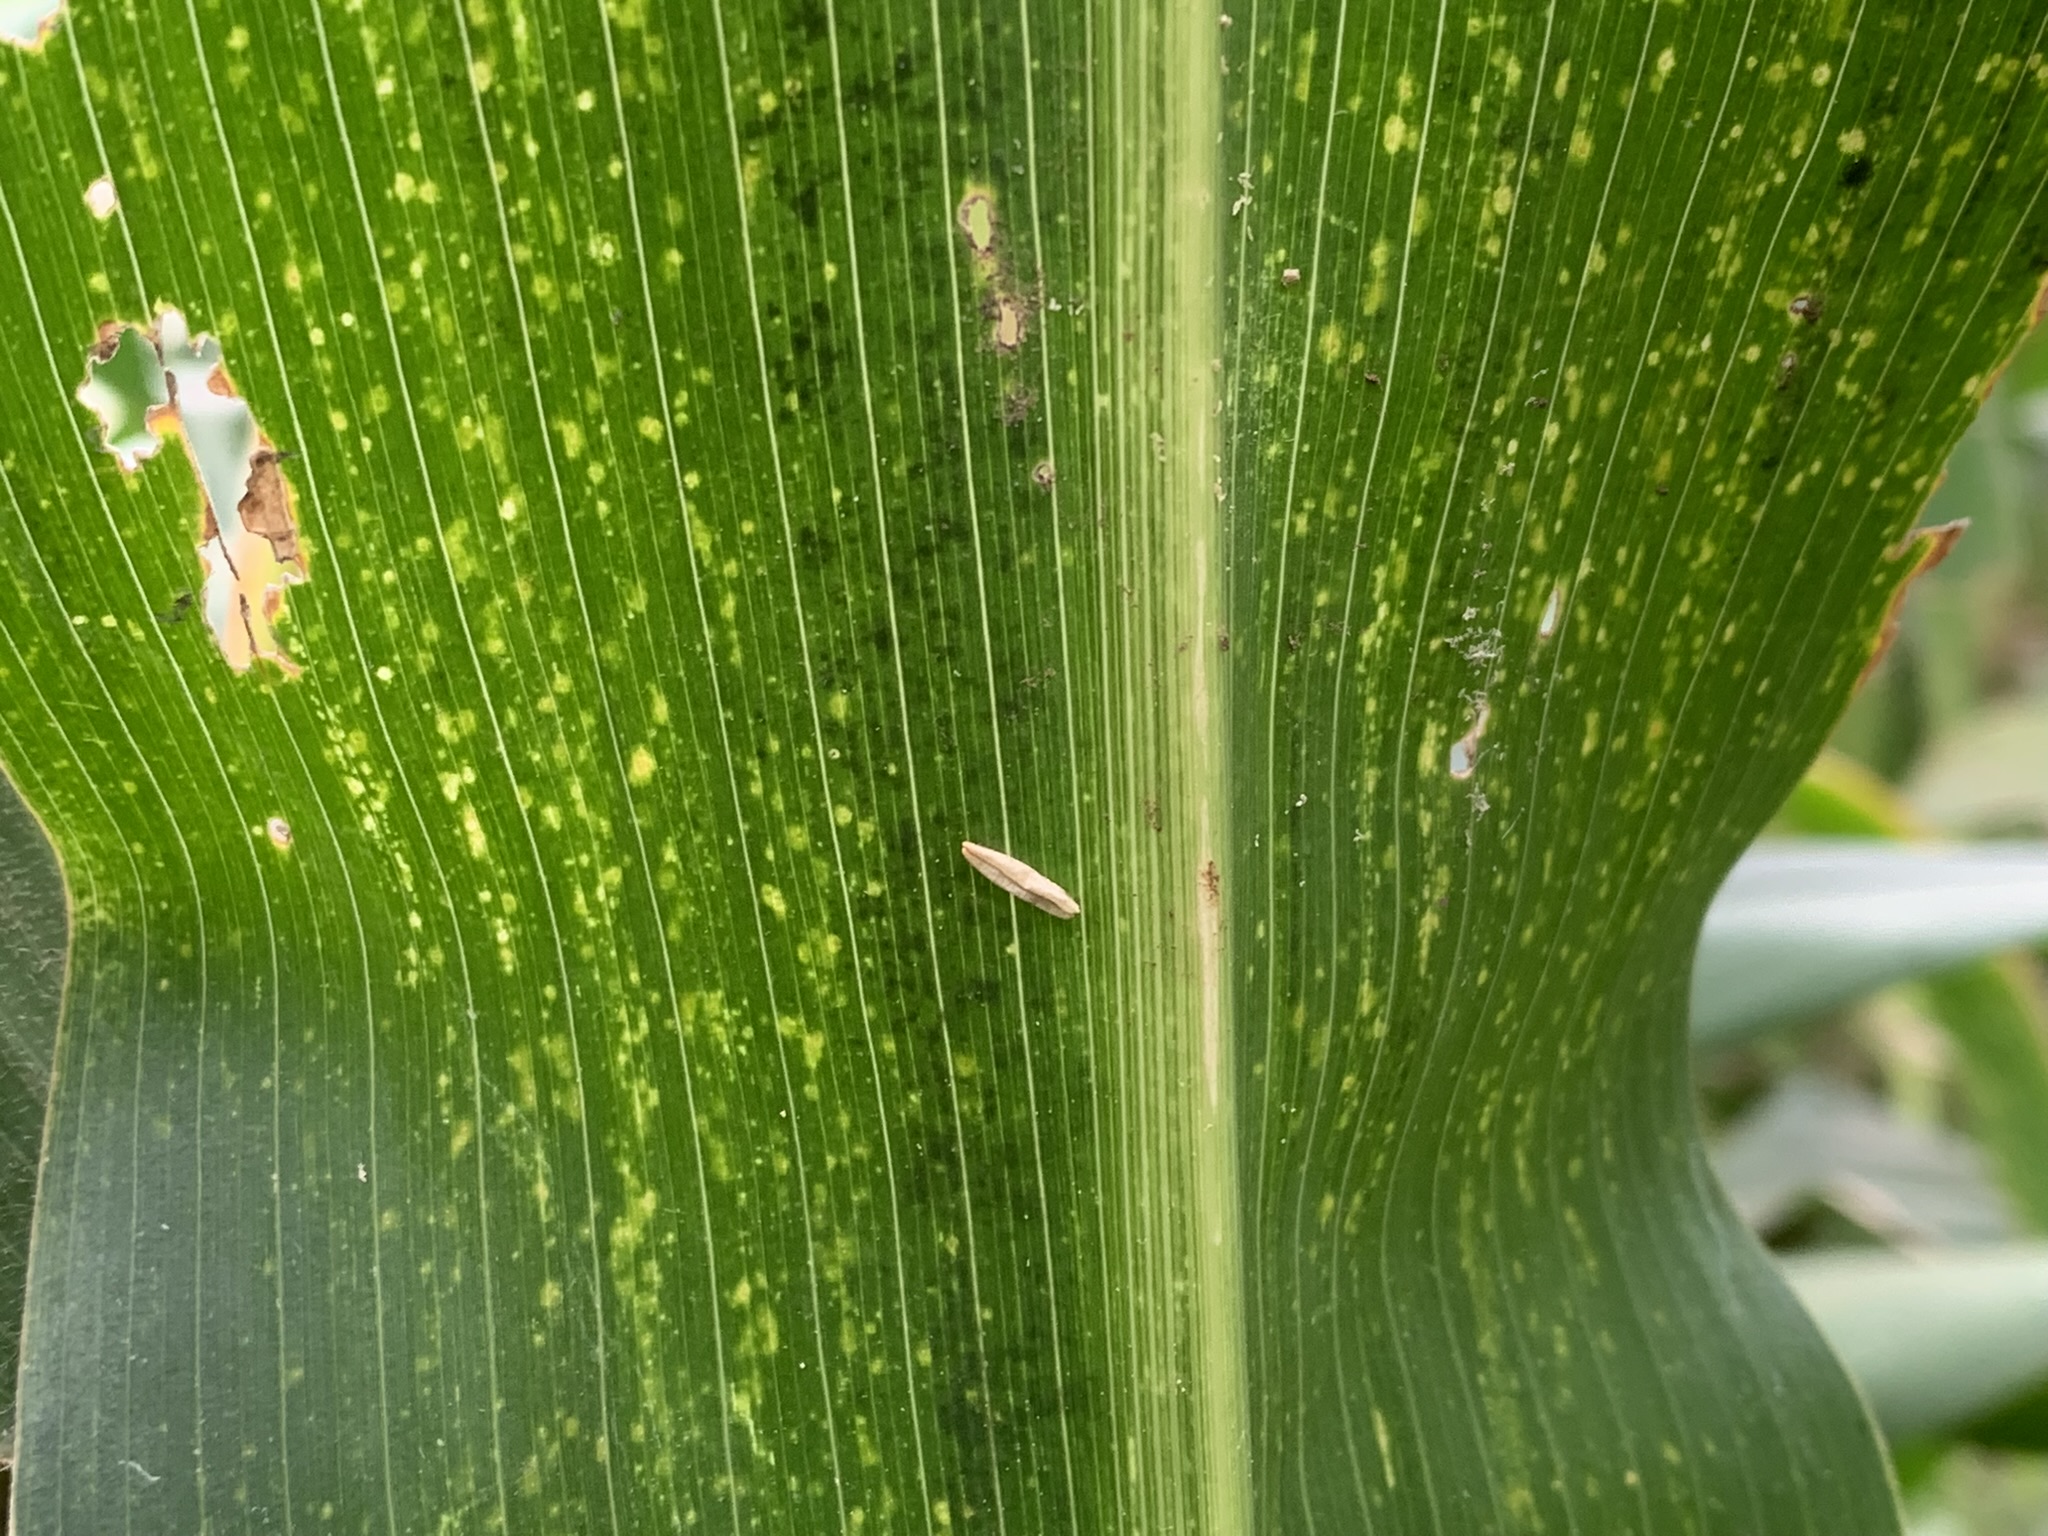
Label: MLN